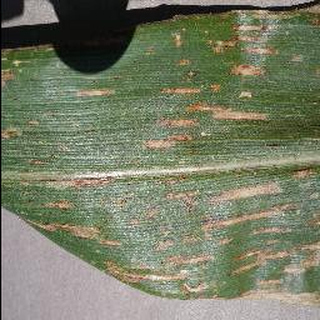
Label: corn_cercospora_leaf_spot